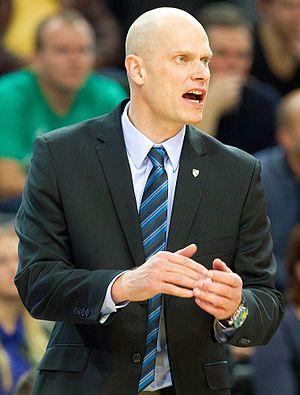
Saulius Štombergas, né le 14 décembre 1973 à Klaipėda, est un joueur puis entraîneur de basket-ball lituanien. En tant que joueur, il évolue aux postes d'arrière et d'ailier.